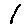
Label: 1